Saharwa

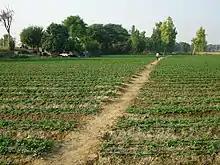
Strawberry fields in the deserts of Saharwa village

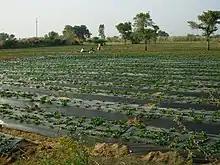
Strawberry fields in the deserts of Saharwa village

Saharwa is a village in Hisar tehsil and district in Haryana, India, located on the Hisar-Isarwal road about 28 km from Hisar. It is situated at the boundary of the Hisar and Bhiwani districts. It also marks the onset of Thar desert. Saharwa village was established about 350 years ago in what was then Punjab province. The village has over the last decade become known for strawberry cultivation, and it is now the second largest producer of strawberries after Mahabaleshwar, Maharashtra. There is a small but locally revered temple of Khattu Shyamji. In 2013 the village was identified by the Geological Survey of India as having large reserves of gypsum.